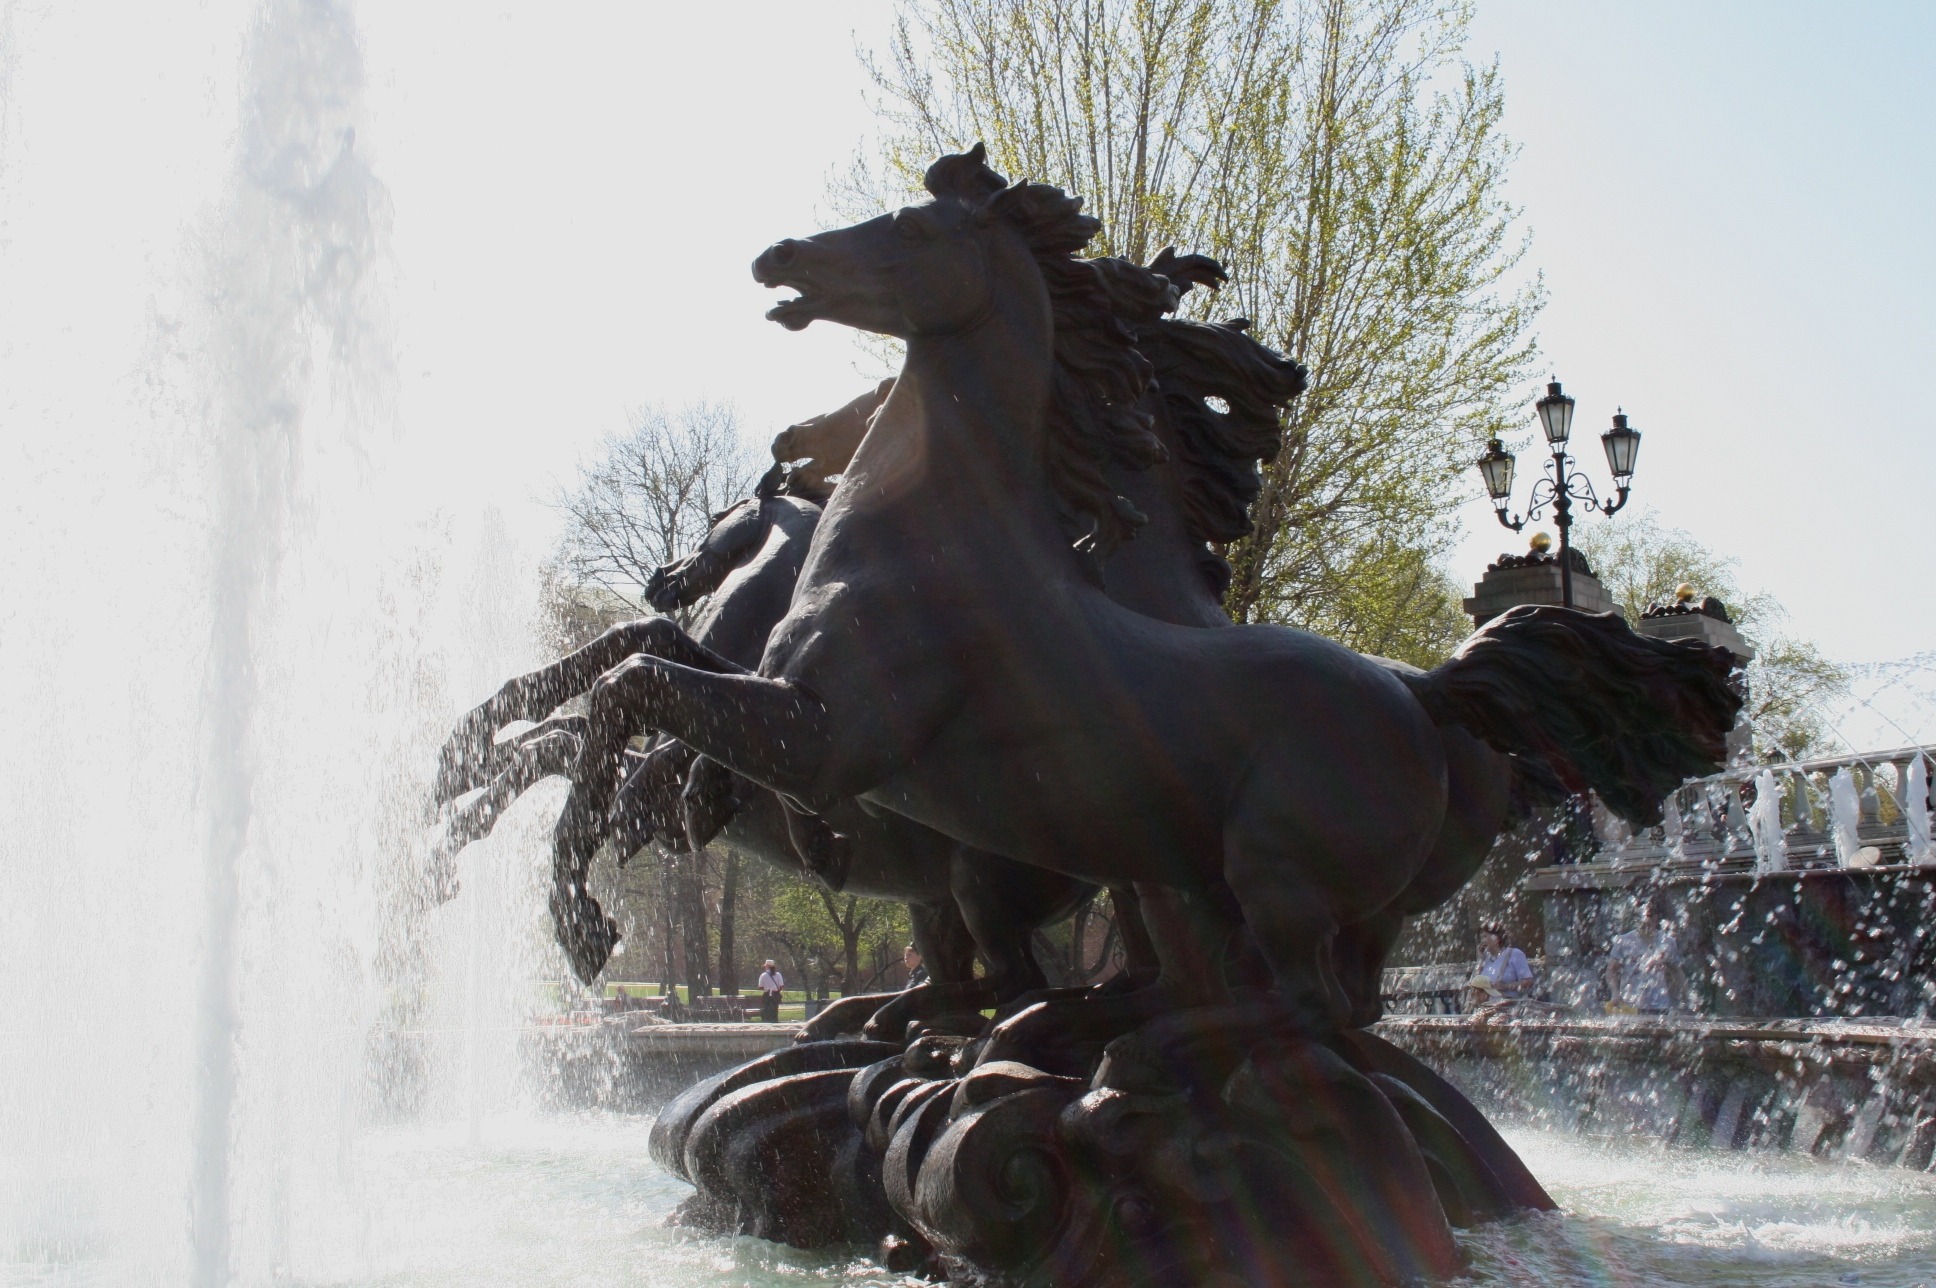
monument, statue, horse, stallion, black, sculpture, outside, art, fountain, moscow, russian, alexander gardens, day time, horse like mammal, mustang horse, statue of four wild horses, water spraying, movement portrayed, zurab tsereteli, near kremlin